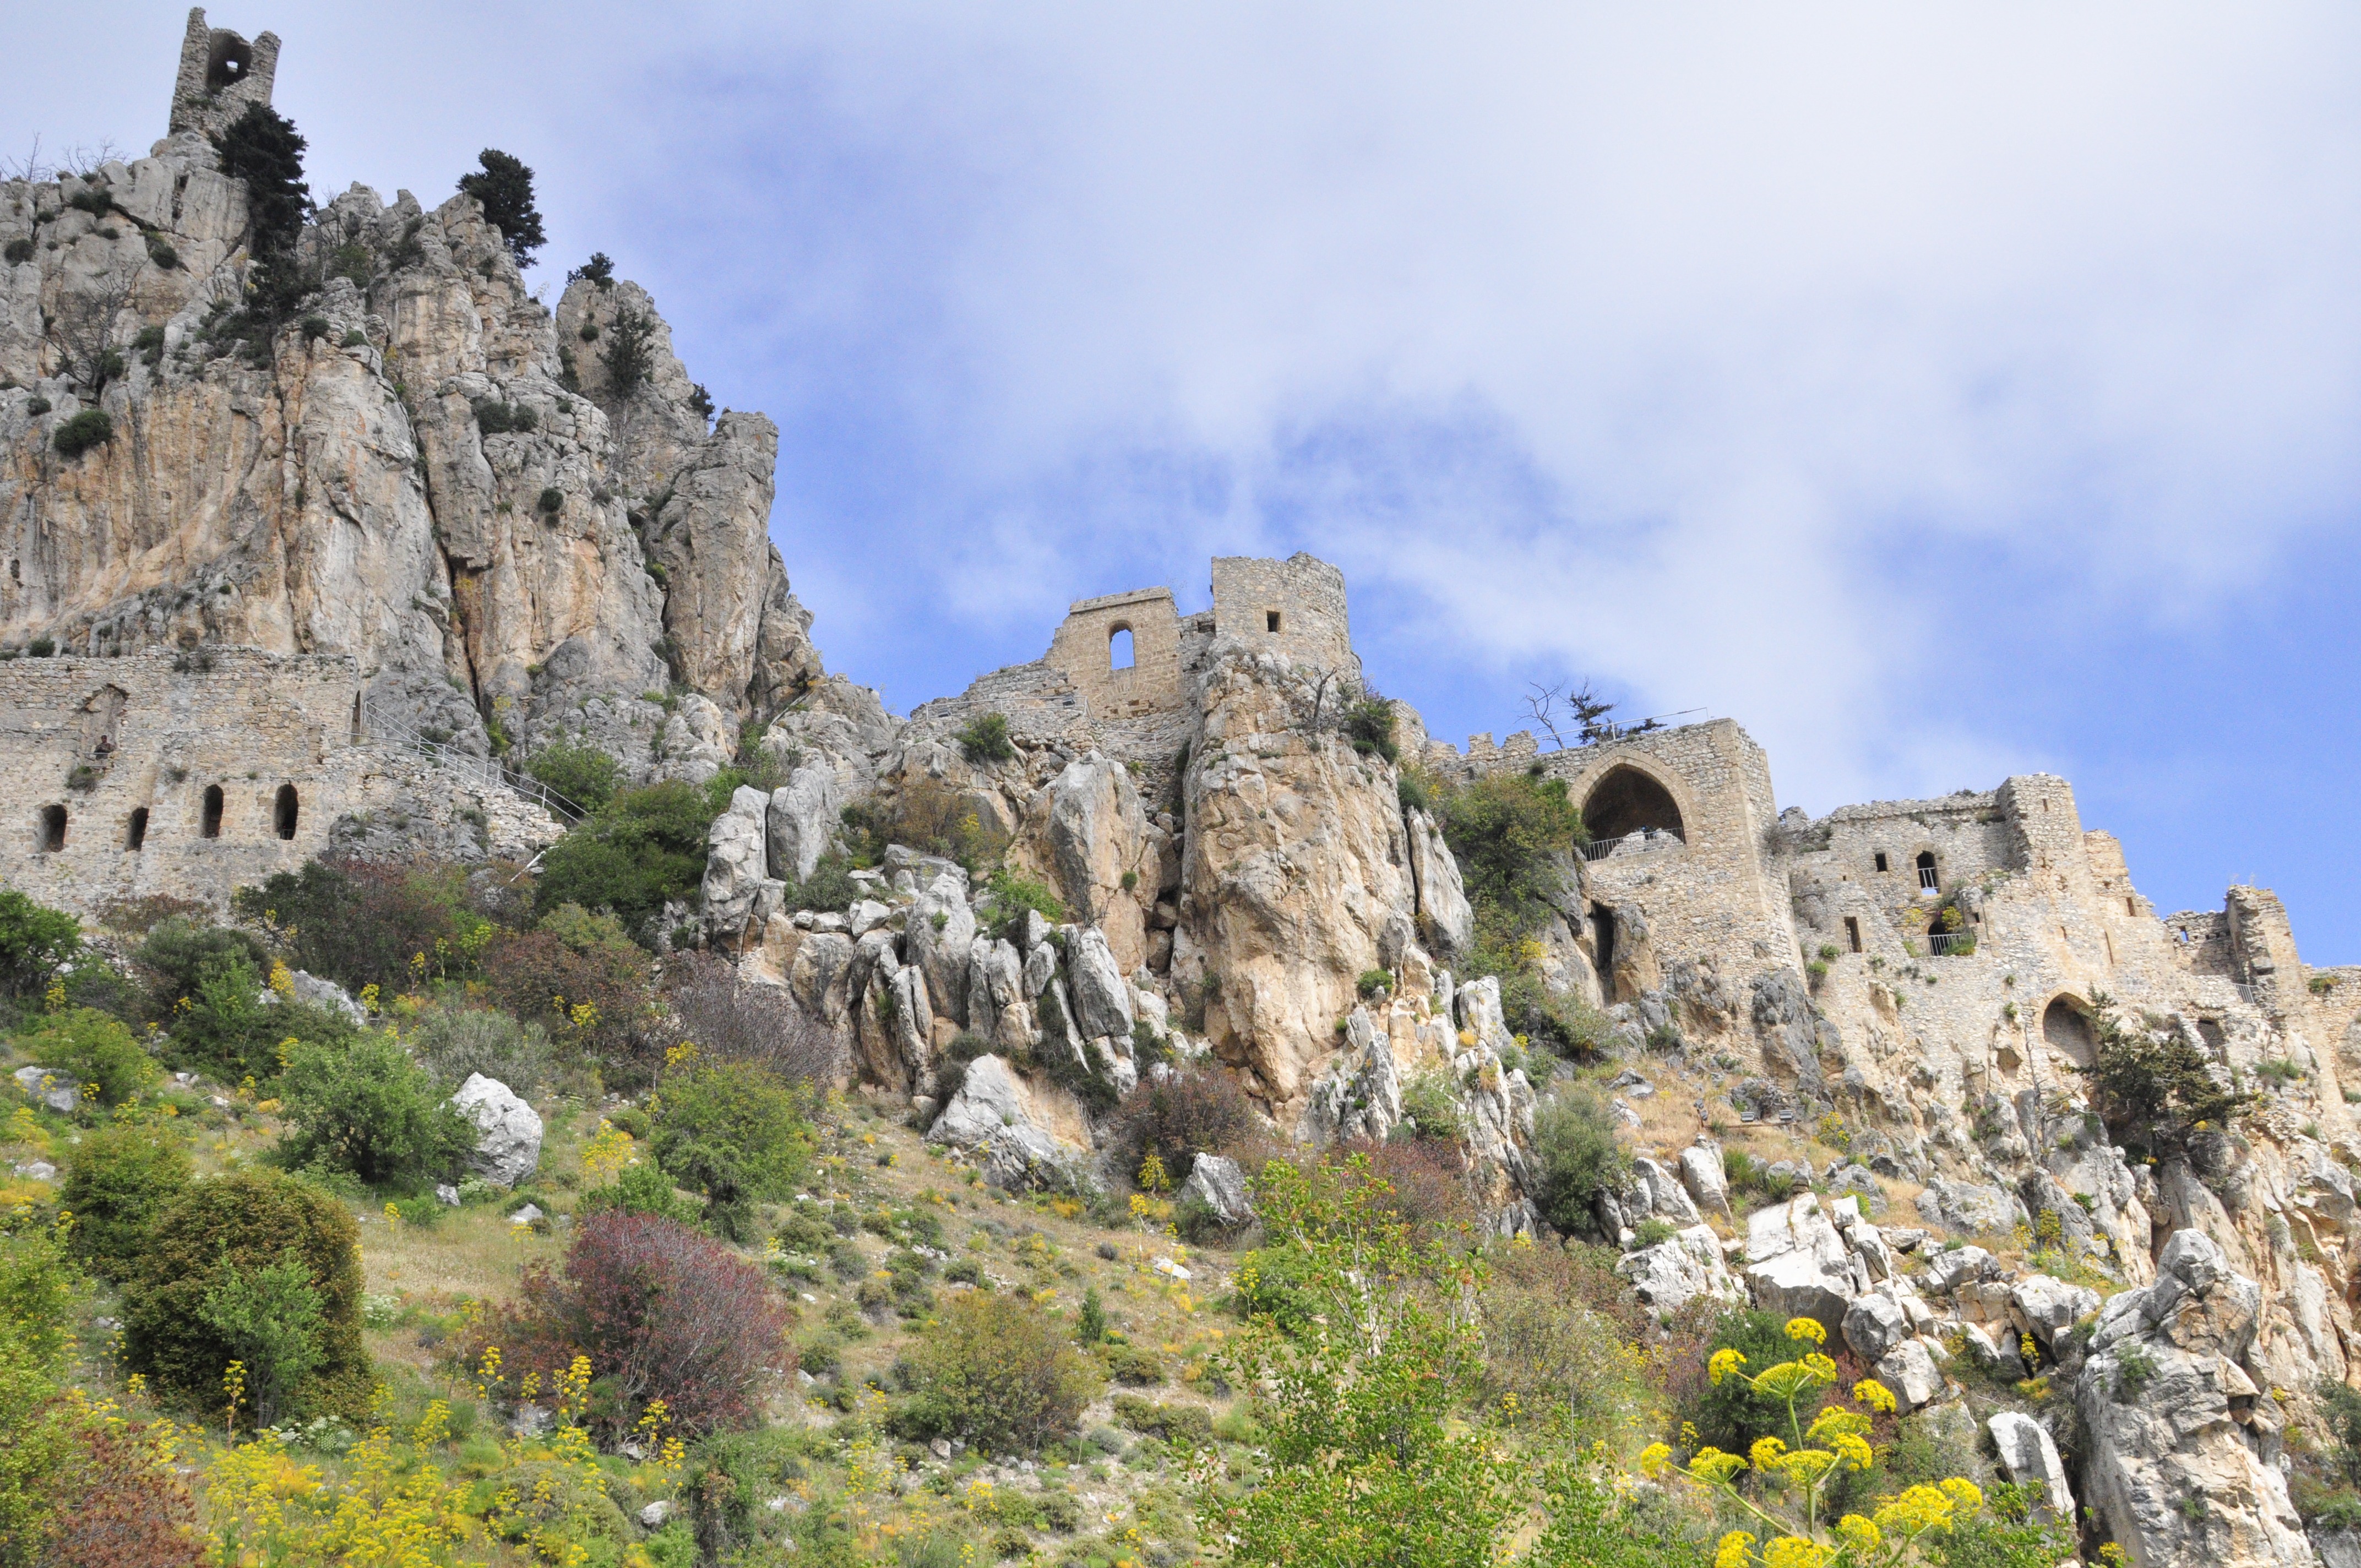
rock, mountain, mountain range, formation, cliff, castle, ruin, terrain, geology, ruins, badlands, monastery, old buildings and structures, ancient history, north cyprus